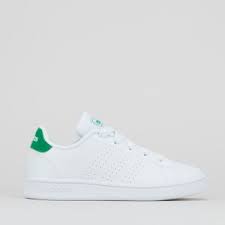
Label: Sneaker